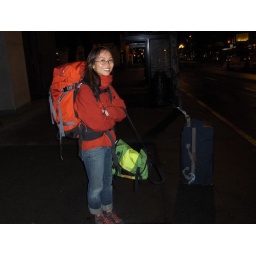
Waiting for the bus to go home in downtown Seattle